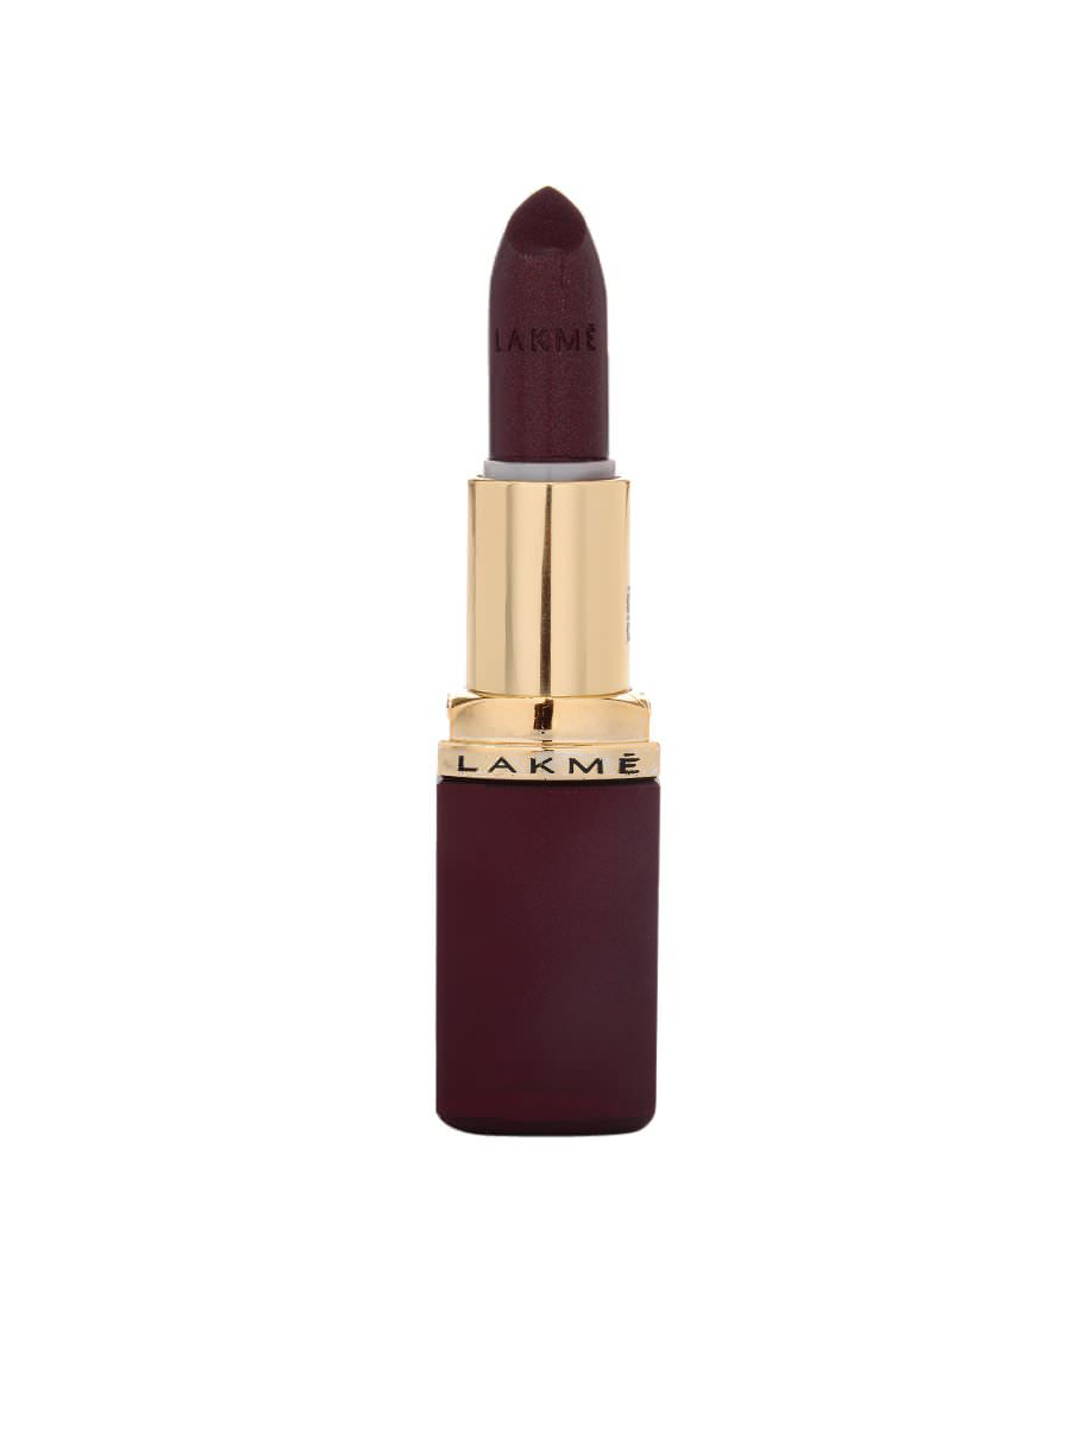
Lakme Enrich Satins Lipstick 423
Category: Personal Care / Lips / Lipstick
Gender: Women
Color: Brown
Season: Spring 2017
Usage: NA